The Tower (tarot card)

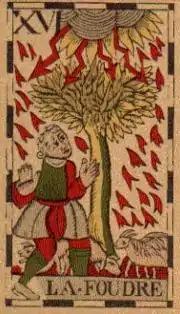
The Belgian Tarot depicts a tree struck by lightning. It is captioned , French for strike of lightning.

This card follows immediately after The Devil in all tarots that contain it, and is associated with sudden, disruptive revelation, and potentially destructive change. Some early painted decks, such as the Visconti-Sforza tarot, do not contain it.